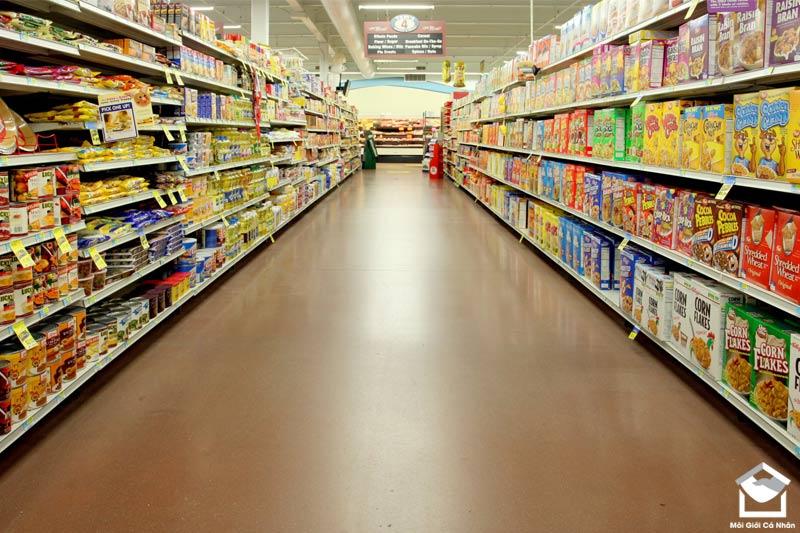
có nhiều mặt hàng được bày bán ở trên những kệ hàng